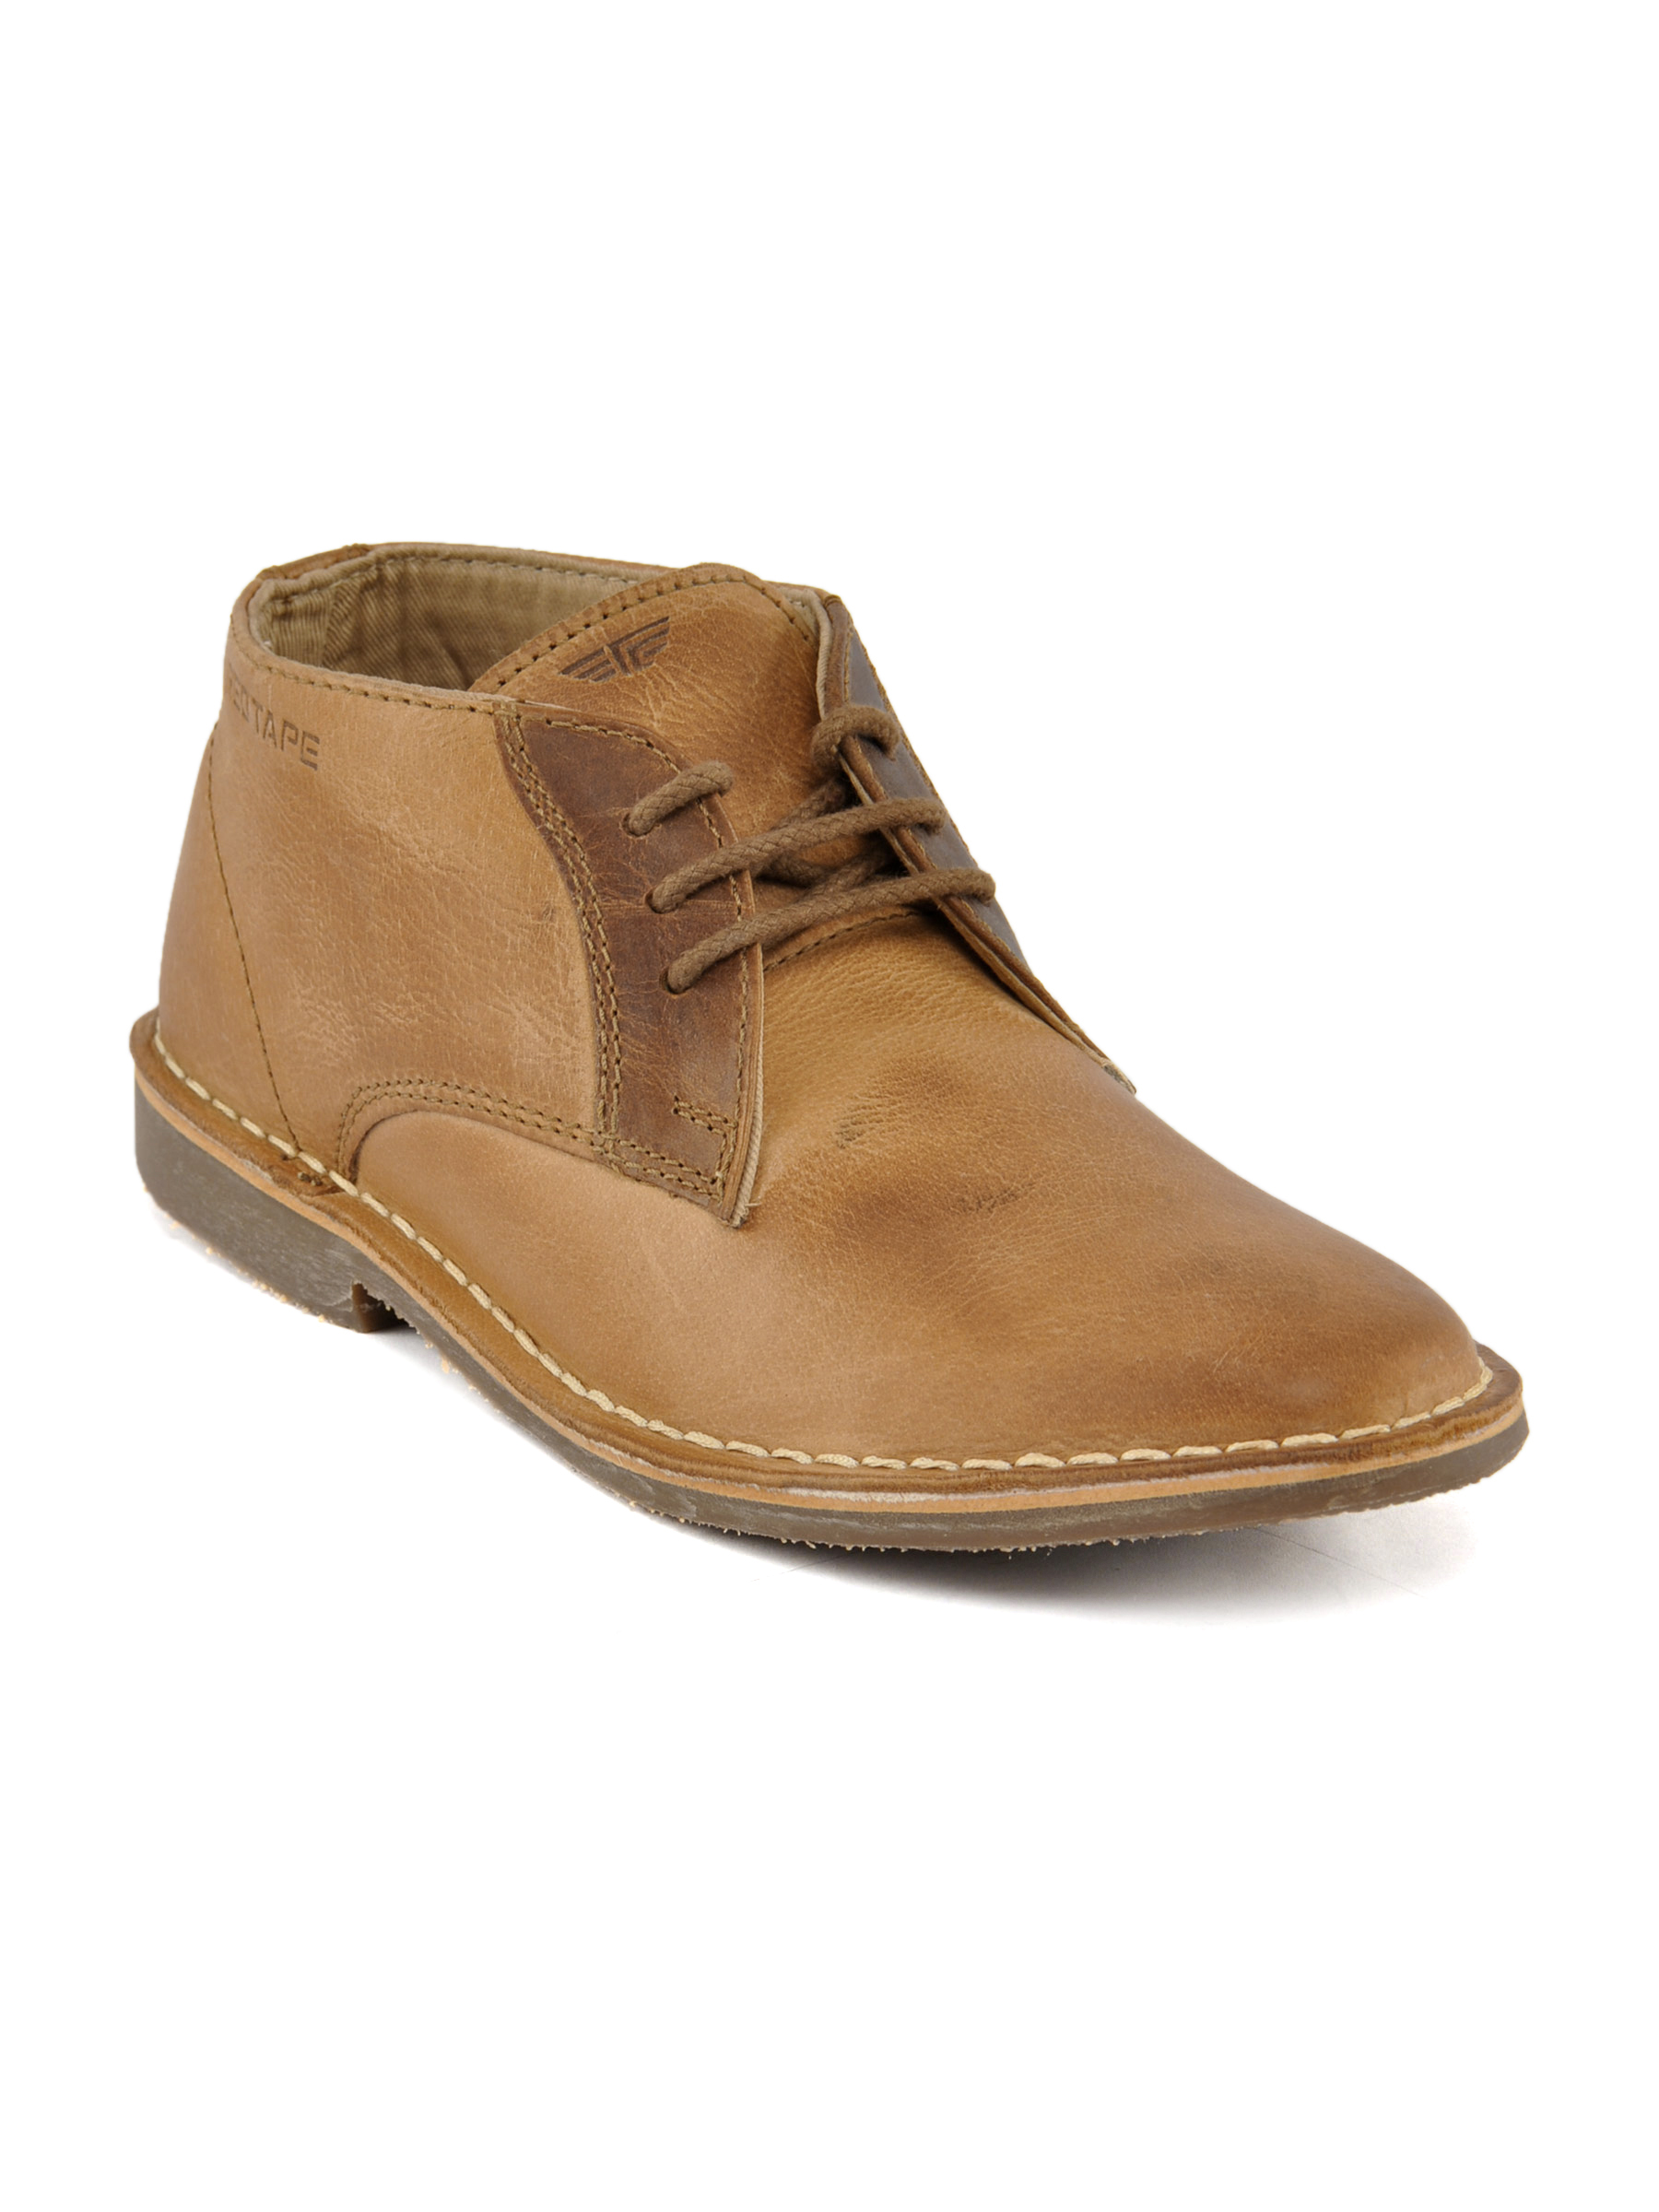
Redtape Men Candy Tan Casual Shoes
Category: Footwear / Shoes / Casual Shoes
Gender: Men
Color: Tan
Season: Winter 2018
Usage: Casual